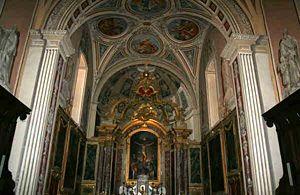
Décor en trompe l'oeil en 1852 par Jacques Frédéric Antoine PAUTHE (signé) de la totalité de l'édifice. Décoration restaurée au milieu des années 1990.
Jacques Frédéric Antoine Pauthe est un peintre français né le 20 juin 1809 à Castres et mort le 14 septembre 1889 à Perpignan.